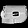
Label: Bag